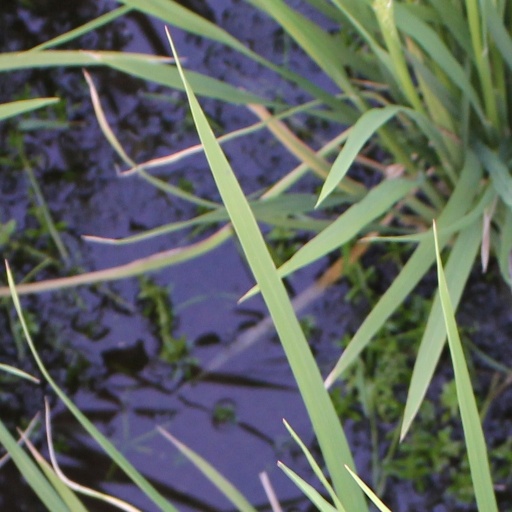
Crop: rice